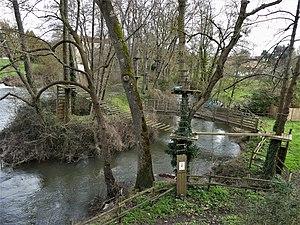
Parcours aventure à Saint-Aulaye, Saint Aulaye-Puymangou, Dordogne, France.
Saint-Aulaye est une ancienne commune du Sud-Ouest de la France, située dans le département de la Dordogne en région Nouvelle-Aquitaine, devenue le 1ᵉʳ janvier 2016 une commune déléguée au sein de la commune nouvelle de Saint Aulaye-Puymangou.